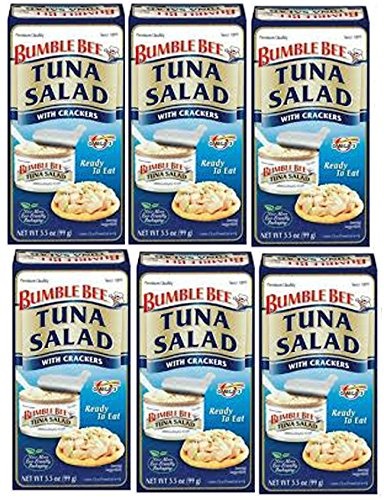
Item Name: Bumble Bee Tuna Salad with Crackers, Ready to Eat, 3.5 Oz, Pack of 6.
Value: 21.0
Unit: Ounce

Price: 1.79